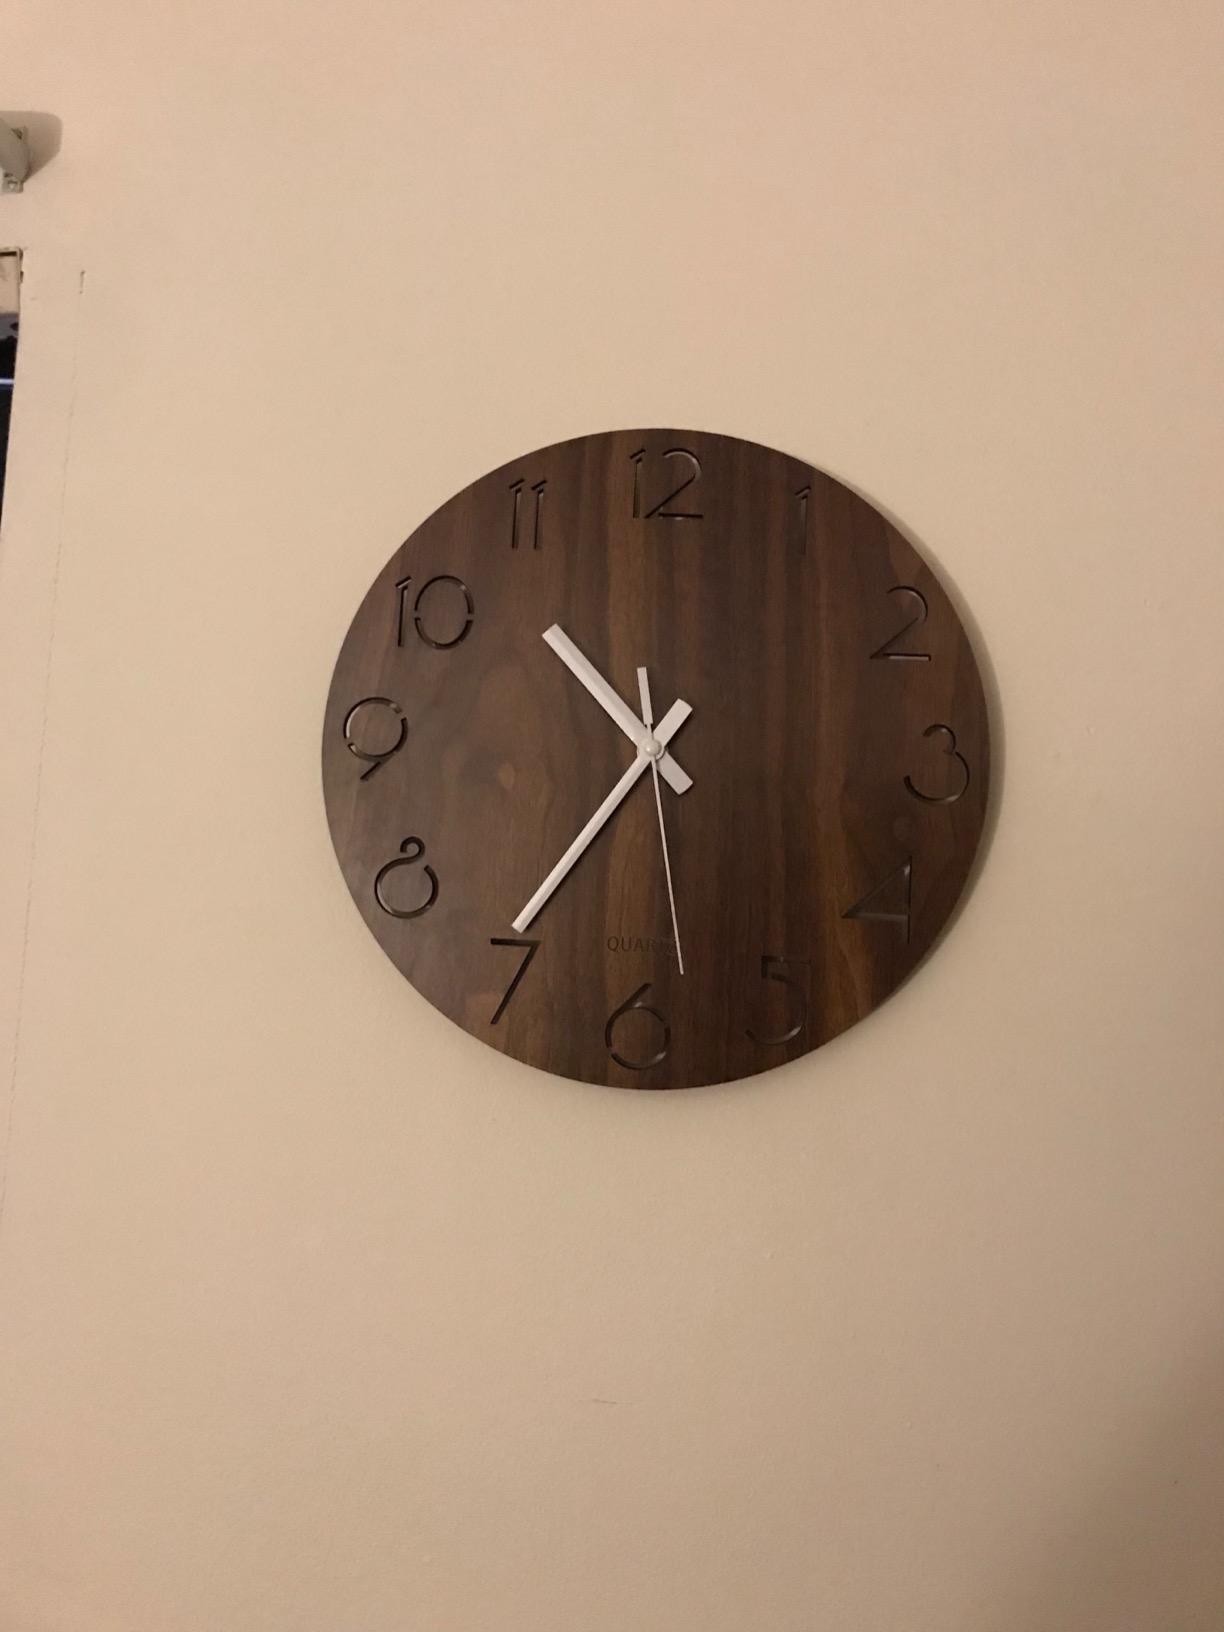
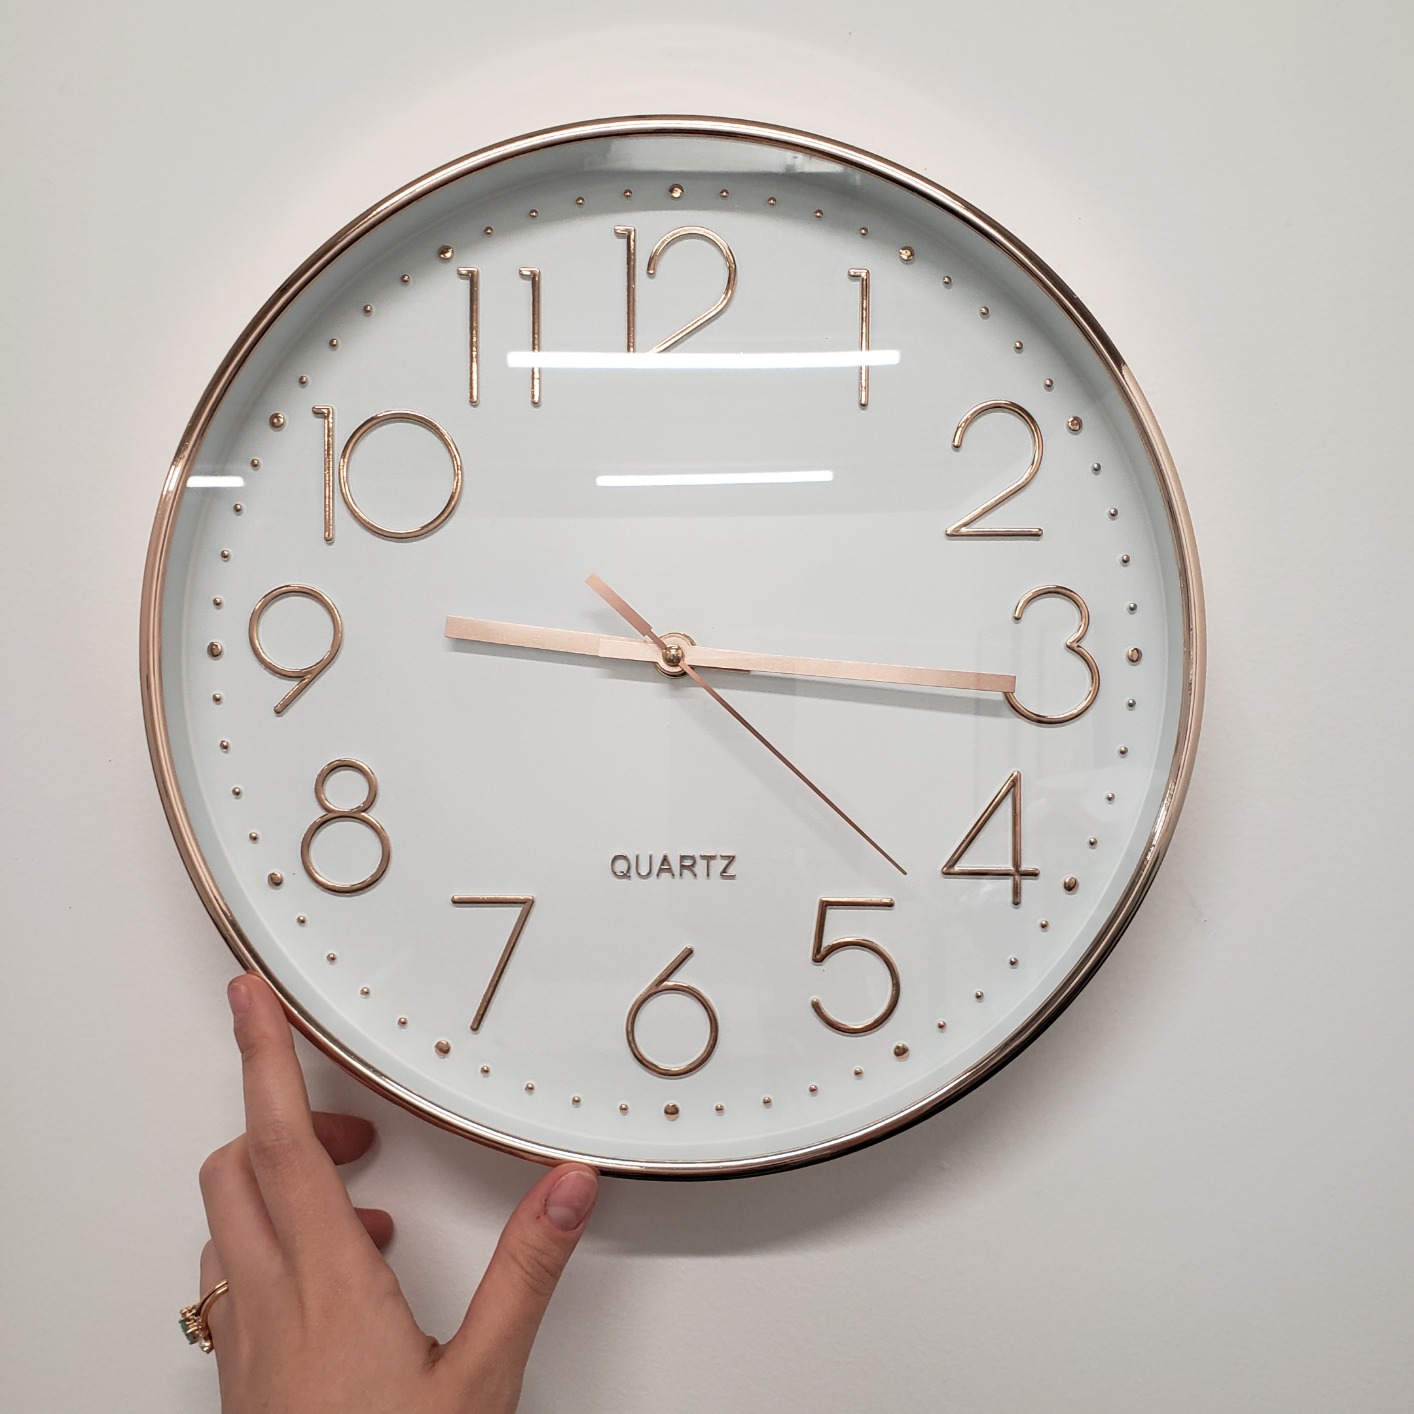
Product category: clock
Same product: no